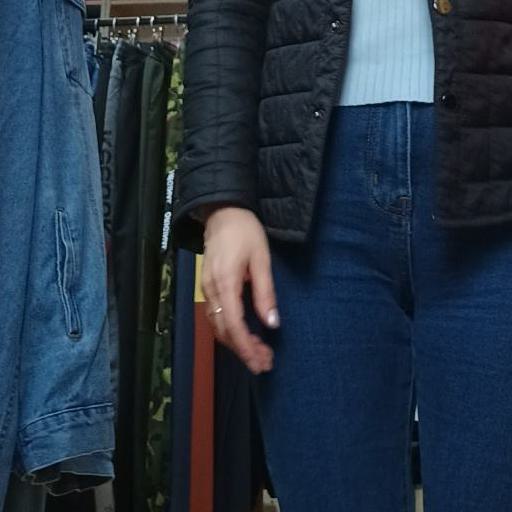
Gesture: no_gesture